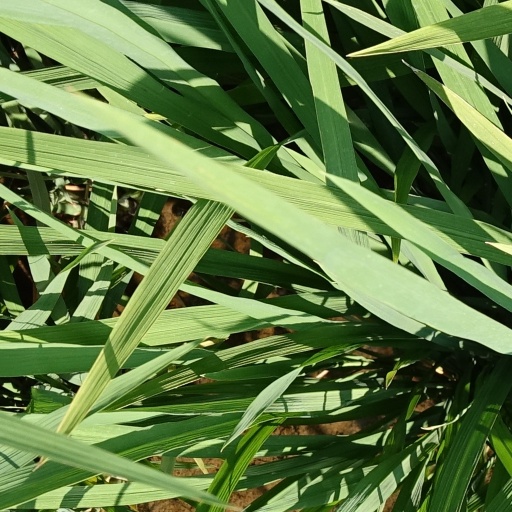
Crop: rice